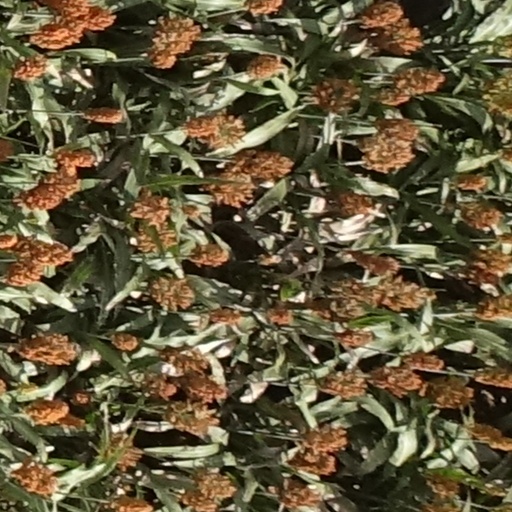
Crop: sorghum